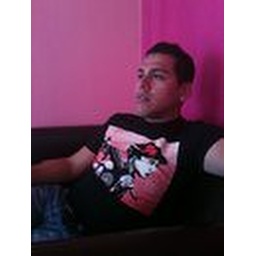
Dreaming in pink - at home